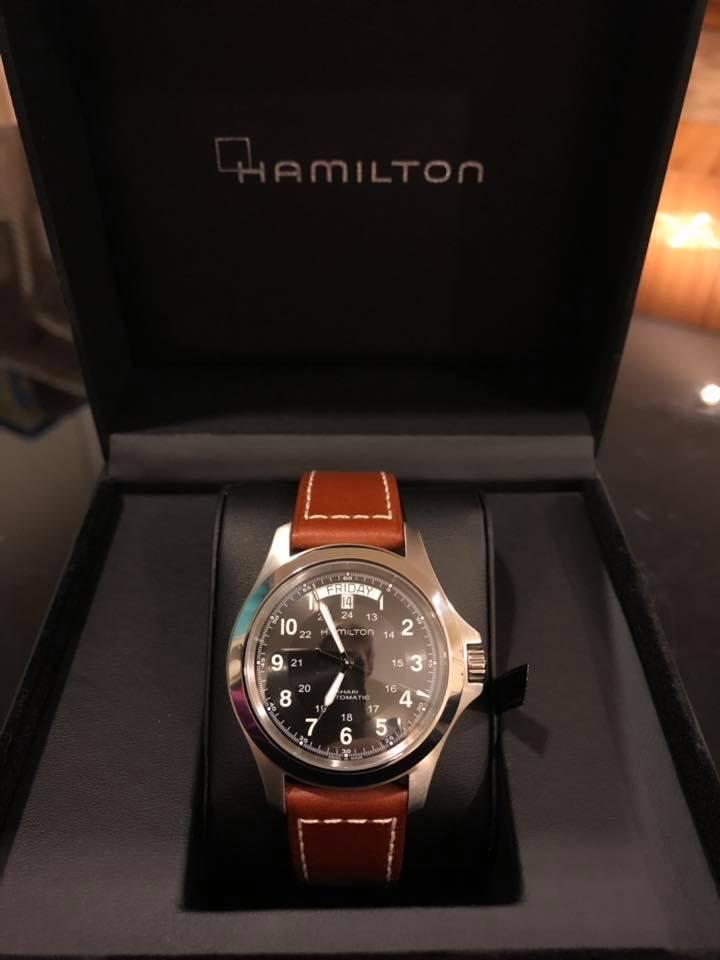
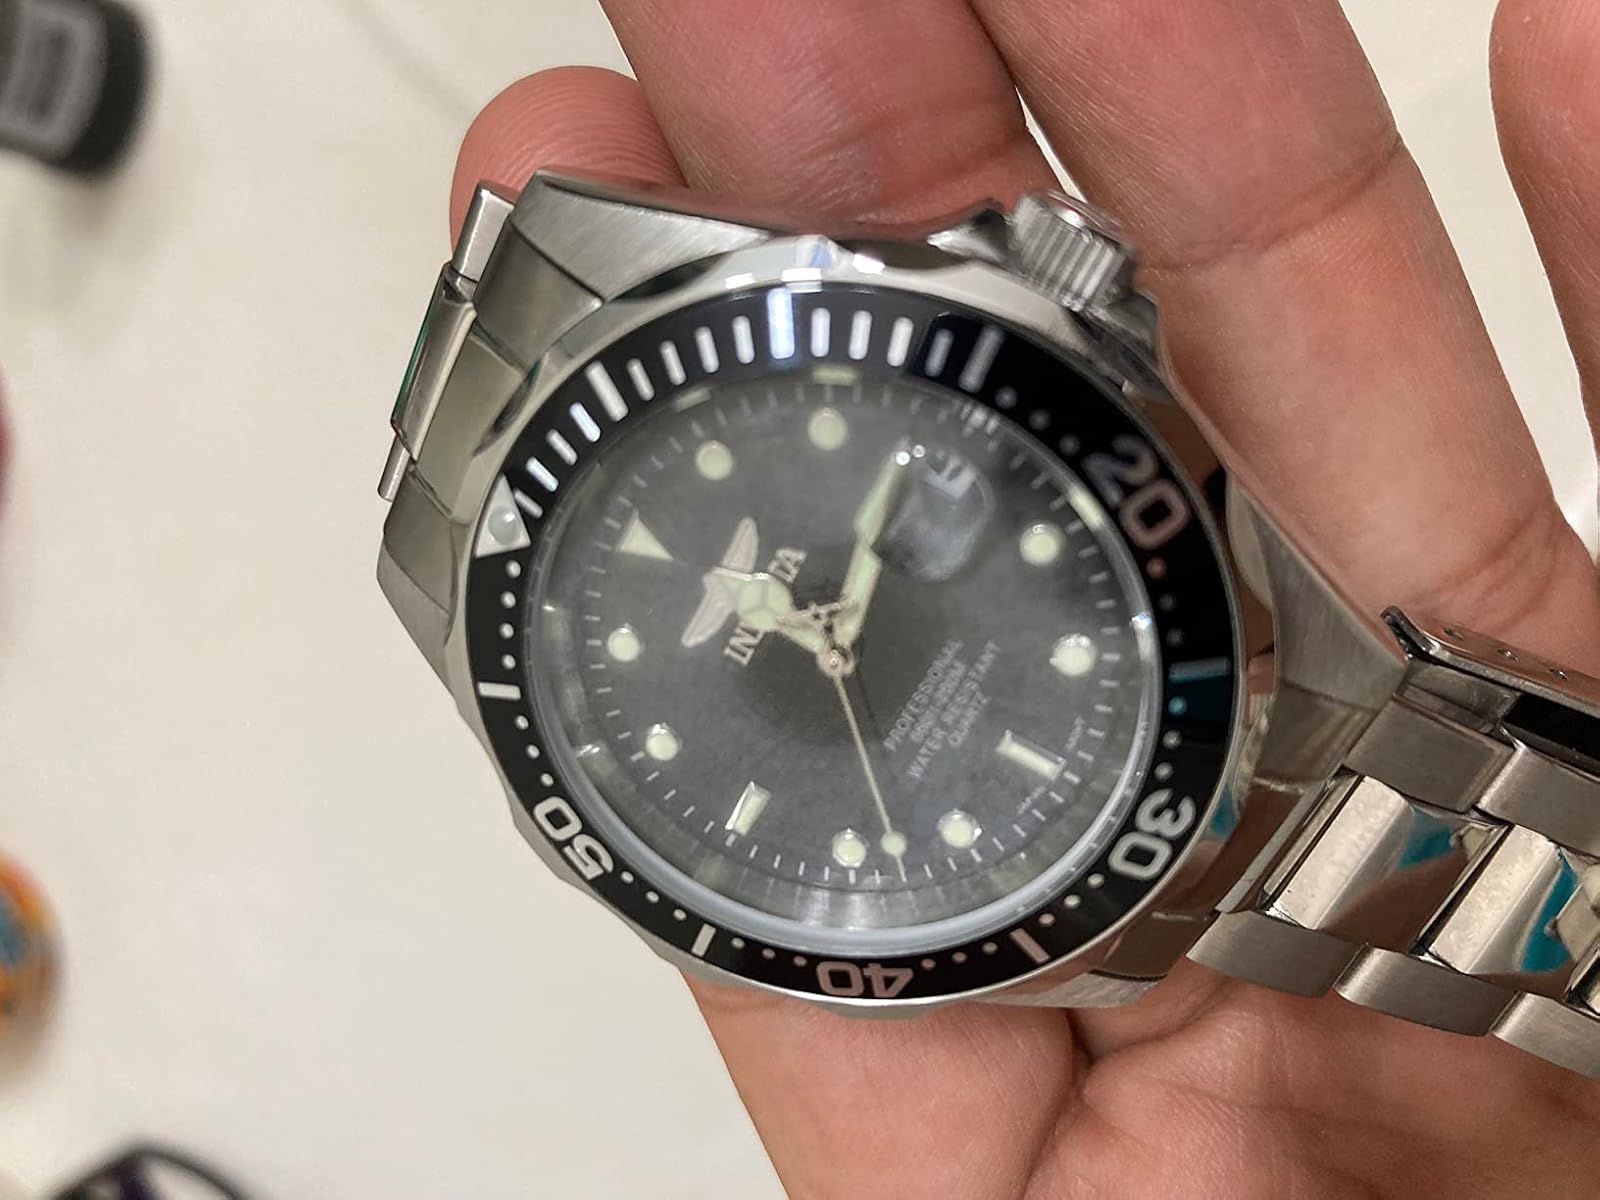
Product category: accessories_watch
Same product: no